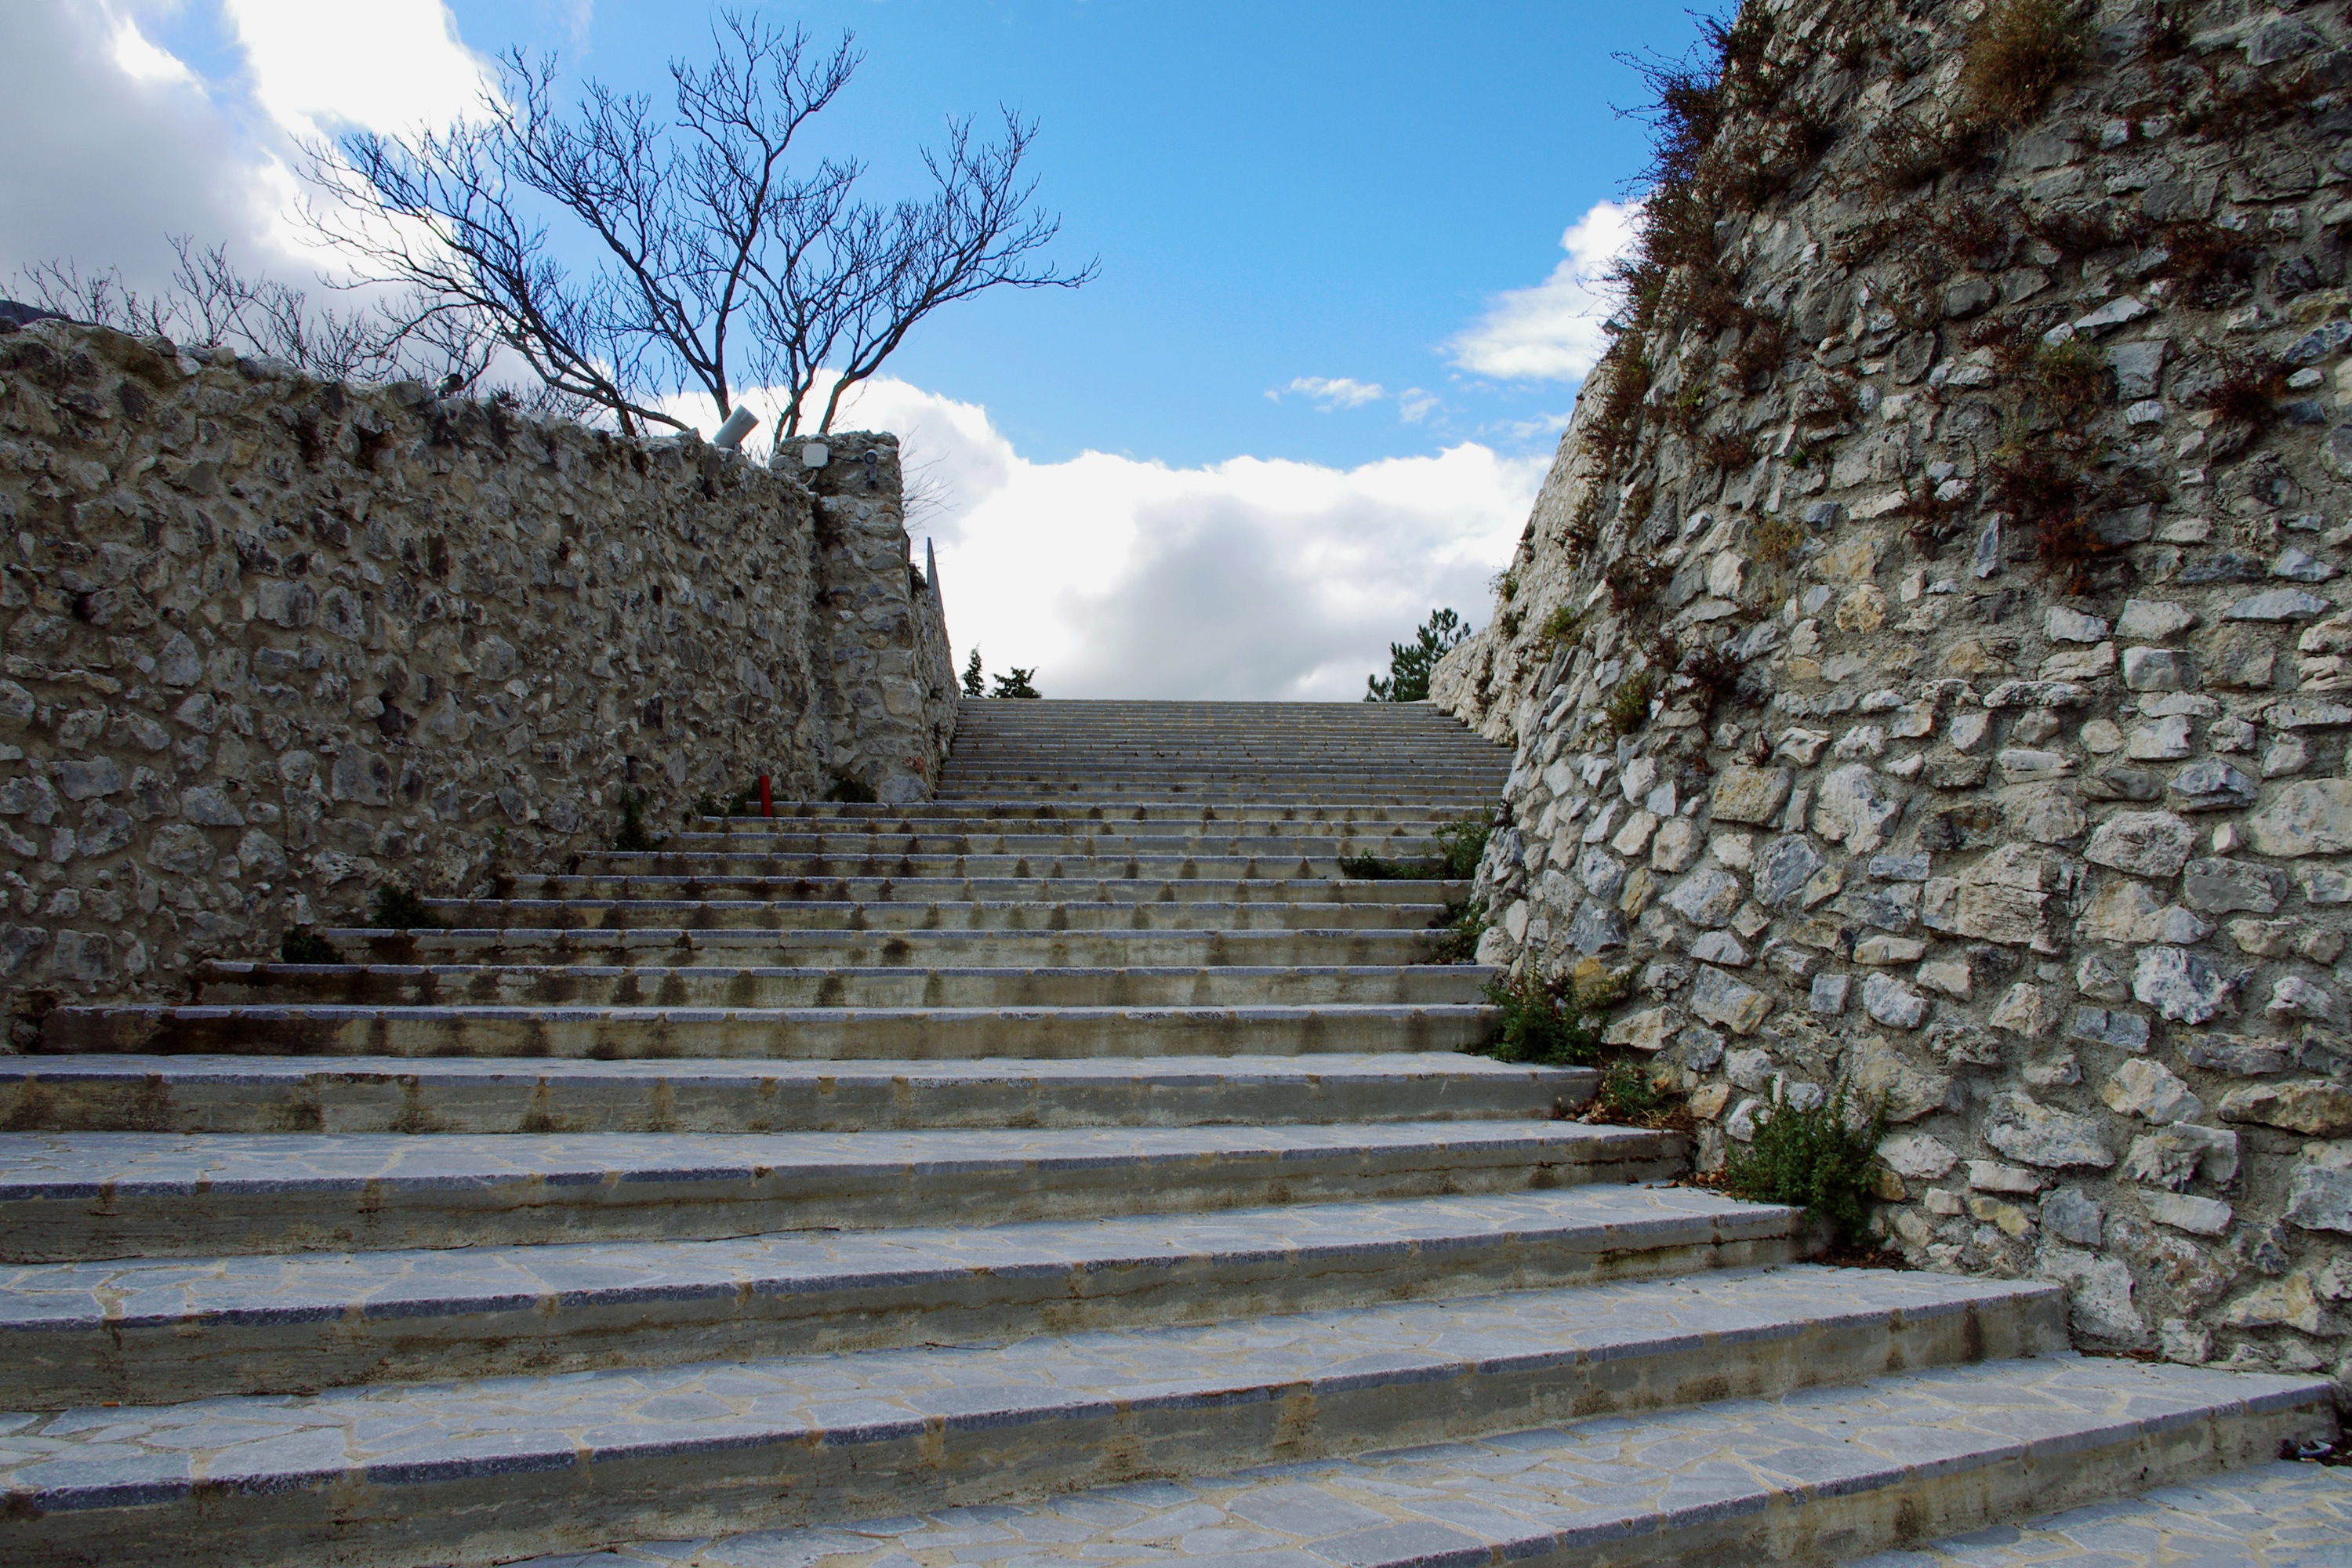
rock, building, wall, walkway, castle, italy, fortification, calabria, stairs, ruins, monastery, estate, pollino, pollino national park, morano, castle of morano, morano calabro, ancient history